Freilassing Locomotive World

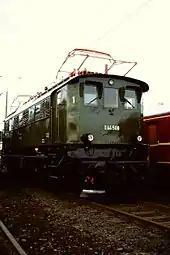
E 44 508

In October 2006 the nostalgic Istanbul Orient Express visited the Freilassing Locomotive World as the first 'special' after it had been opened in the September. From the middle to the end of November 2006 the train was stationed in the Augsburg Railway Park, before it began a special trip from Augsburg to Salzburg. The train could be visited there for two days.